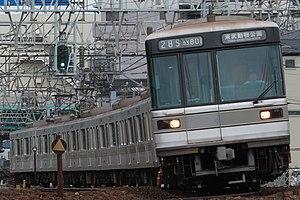
La ligne Hibiya est une ligne de métro à Tokyo au Japon gérée par le réseau Tokyo Metro. Elle relie la station de Naka-Meguro à la station de Kita-Senju. Longue de 20,3 km, elle traverse Tokyo du sud-ouest au nord-est en passant dans les arrondissements de Meguro, Shibuya, Minato, Chiyoda, Chūō, Taitō, Arakawa et Adachi. Elle est également connue comme ligne 2. Sur les cartes, la ligne est de couleur grise et identifiée par la lettre H.